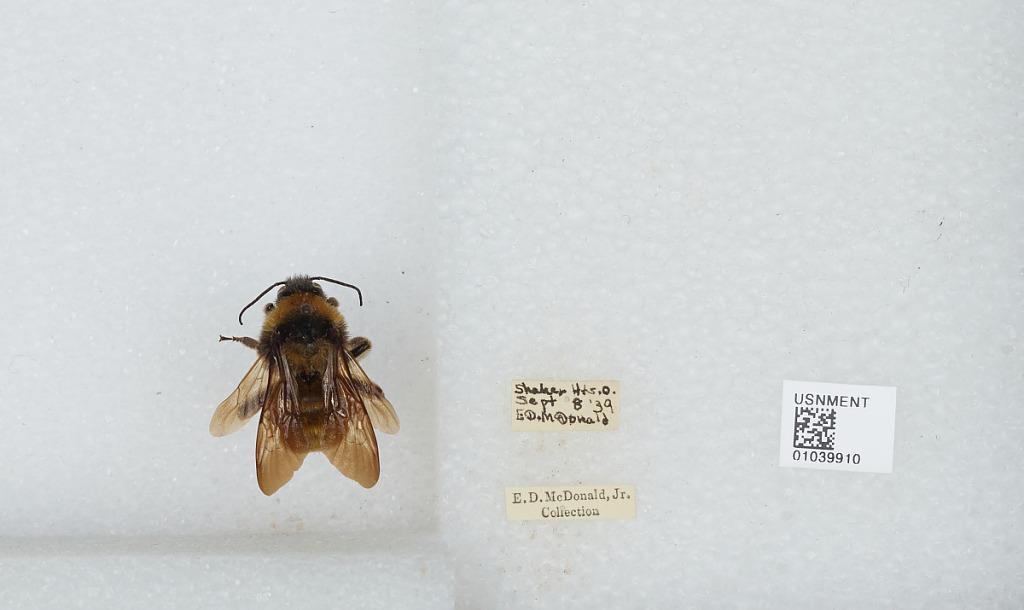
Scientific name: Bombus (Fervidobombus) pensylvanicus pensylvanicus (De Geer)
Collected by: E. McDonald Jr.
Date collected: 1939-9-8
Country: United States
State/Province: Ohio
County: Cuyahoga
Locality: Shaker Heights
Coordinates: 41.4739, -81.5371